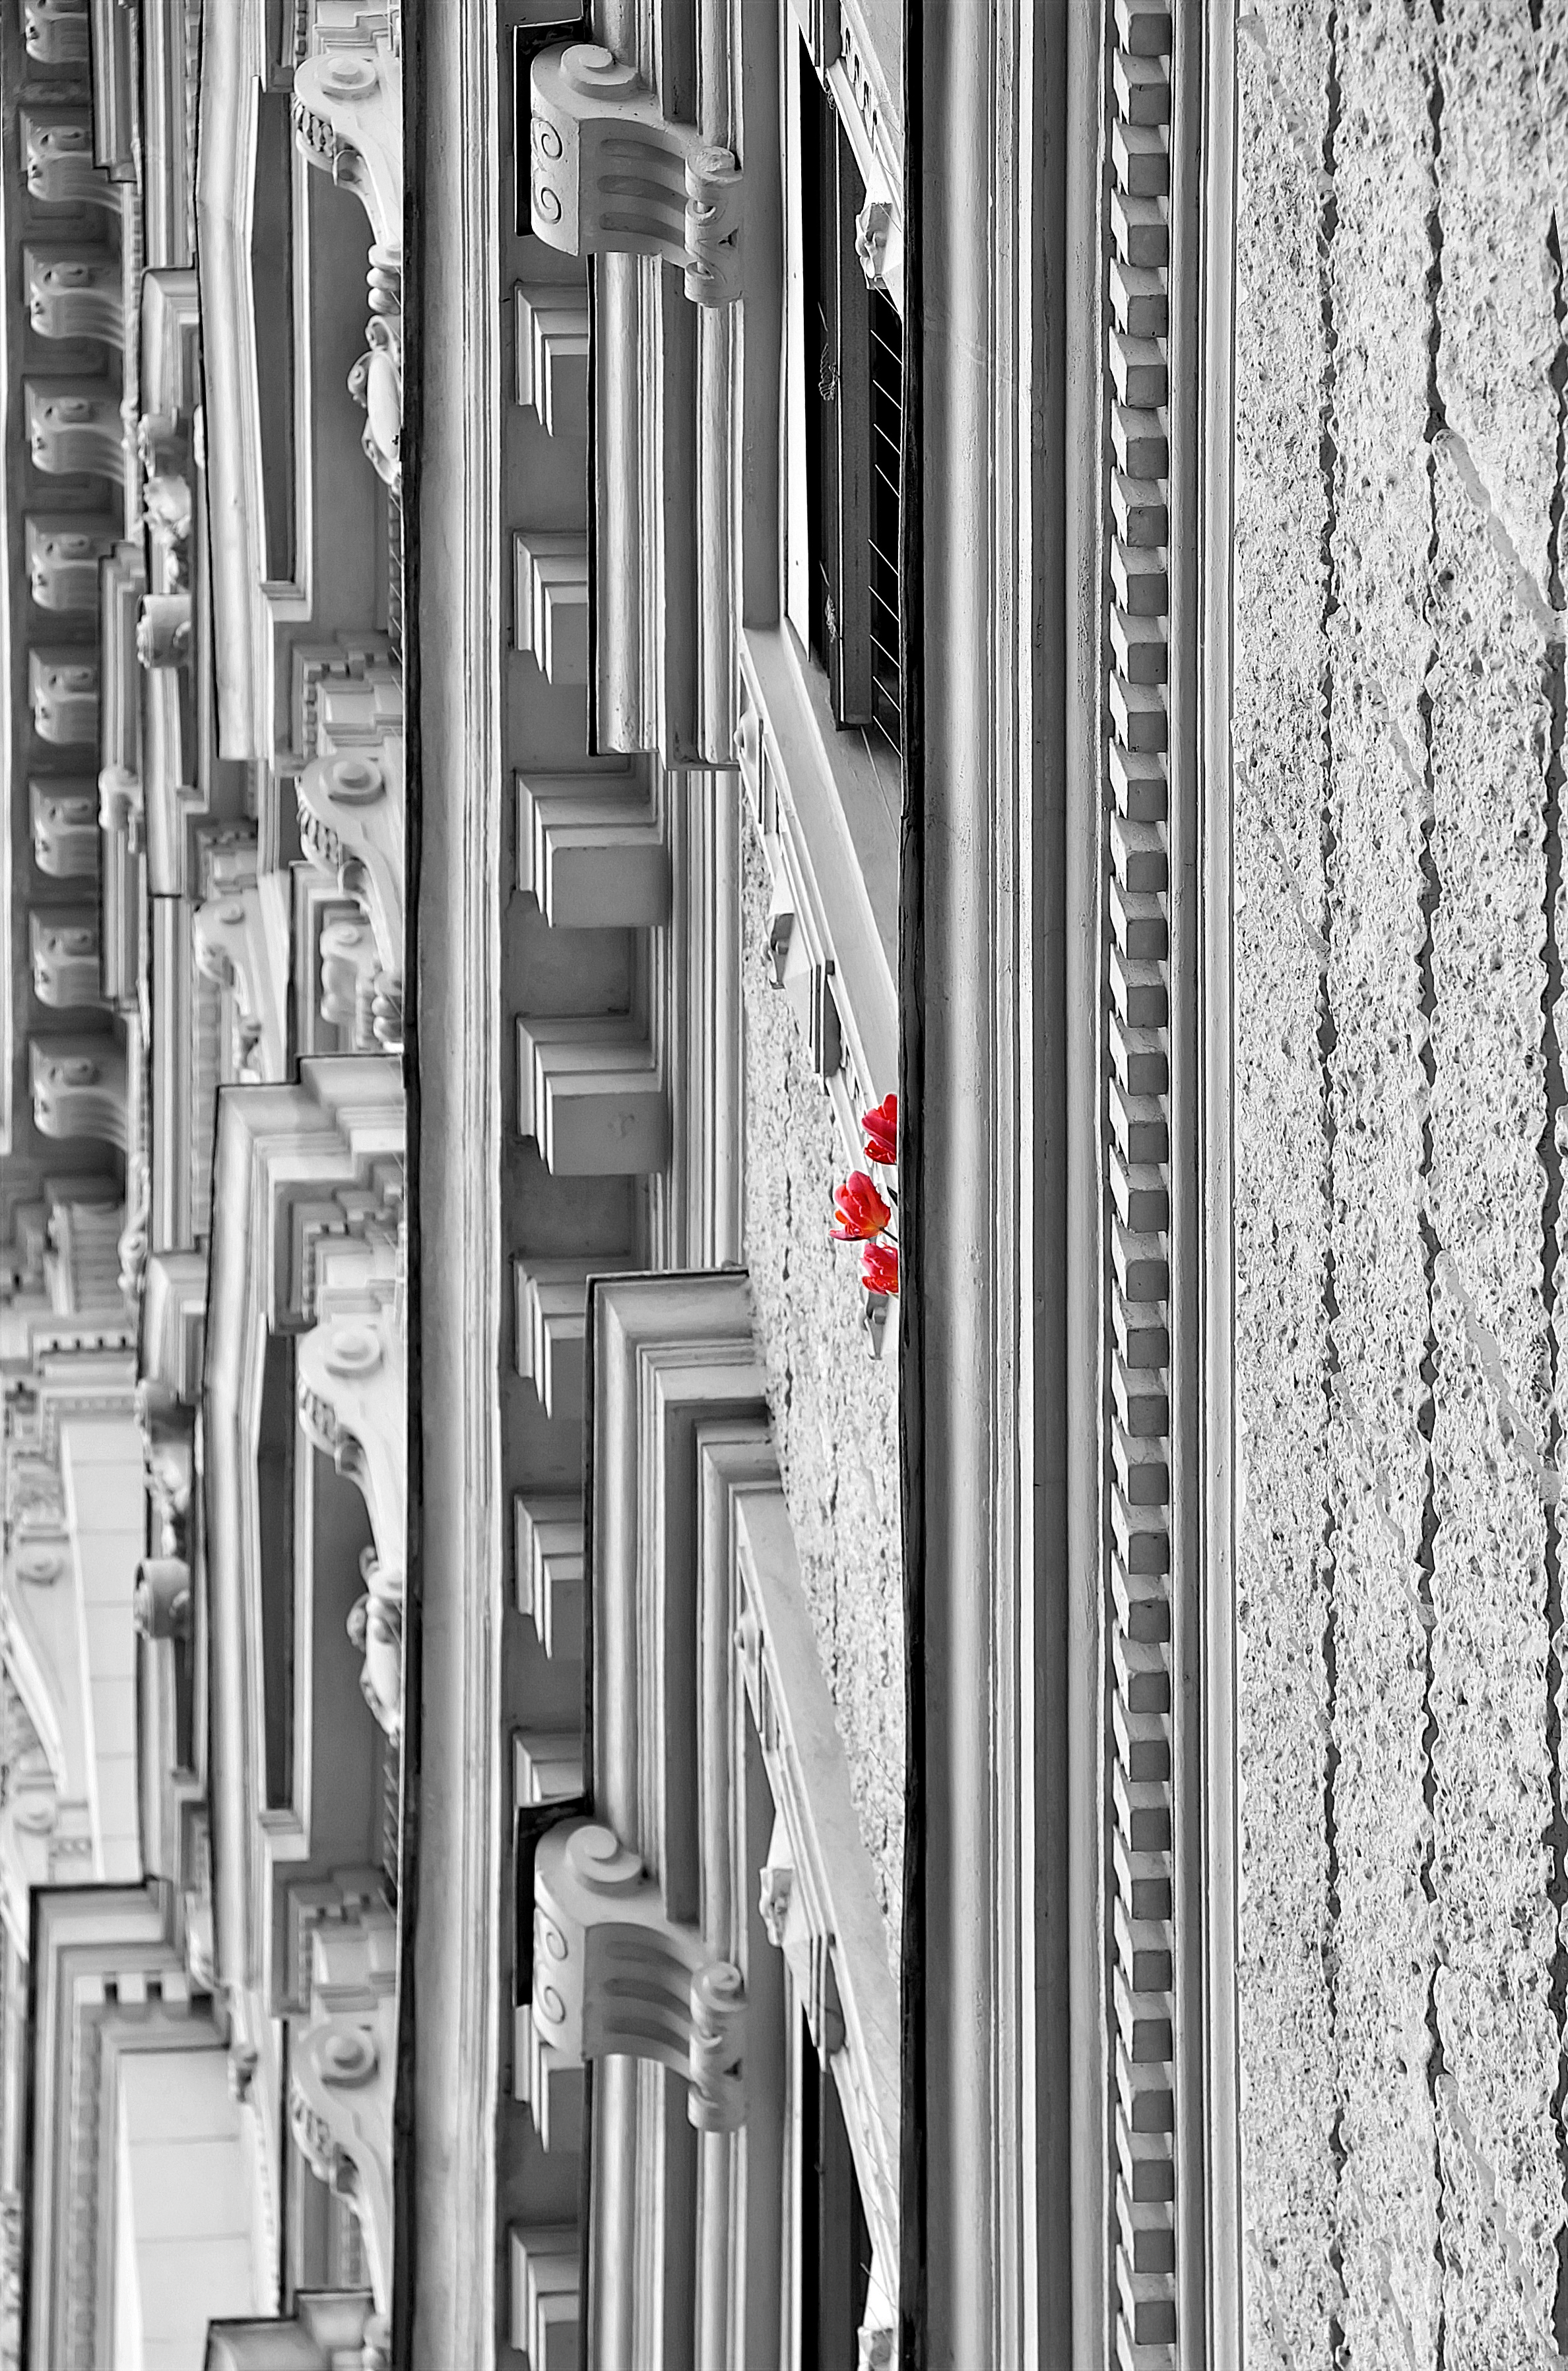
black and white, structure, wood, white, house, window, city, wall, column, red, facade, black, monochrome, flowers, interior design, austria, lines, vienna, symmetry, fassade, colorkey, monochrome photography